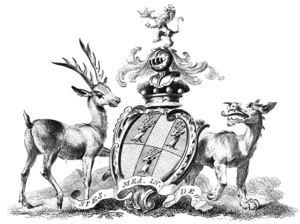
Le titre de Baron Dacre fut créé trois fois par la pairie d'Angleterre.